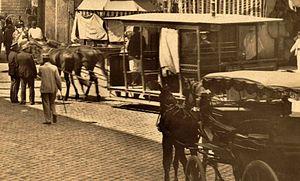
L'histoire de Tunis, la principale ville de la Tunisie, commence avant même celle de Carthage. L'existence de la localité est attestée dès le début du IVᵉ siècle av. J.-C. En raison de sa position géostratégique, elle attire la convoitise de toutes les civilisations méditerranéennes et passe successivement sous la domination des Numides, des Phéniciens, des Grecs, des Romains, des Arabes, des Espagnols, des Ottomans et des Français, avant que le pays ne devienne indépendant.